Chiswick House

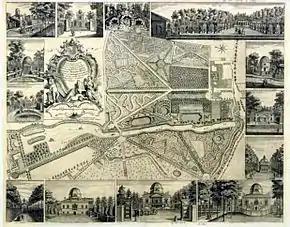
1736 engraving by John Rocque of the garden layout with sketches of the house

Chiswick House was an attempt by Lord Burlington to create a Roman villa, rather than a Renaissance pastiche, situated in a symbolic Roman garden. Chiswick Villa is inspired in part by several buildings of the 16th-century Italian architects Andrea Palladio and his assistant Vincenzo Scamozzi. The house is often said to be directly inspired by Palladio's Villa Capra "La Rotonda" near Vicenza, as architect Colen Campbell had offered Lord Burlington a design for a villa closely based on the Villa Capra for his use at Chiswick. However, although this was clearly influential, Lord Burlington rejected this design; it was subsequently used at Mereworth Castle, Kent. Lord Burlington's library list at Chiswick shows that he was not restricted to the influence of Andrea Palladio. He owned books by influential Italian Renaissance architects such as Sebastiano Serlio and Leon Battista Alberti, and his library contained books by French architects, sculptors, illustrators and architectural theorists like Jean Cotelle, Philibert de l'Orme, Abraham Bosse, Jean Bullant, Salomon de Caus, Roland Fréart de Chambray, Hugues Sambin, Antoine Desgodetz, and John James's translation of Claude Perrault's "Treatise of the Five Orders". Whether Palladio's work inspired Chiswick or not, the Renaissance architect exerted an important influence on Lord Burlington through his plans and reconstructions of lost Roman buildings; many of these, unpublished and little known, were purchased by Burlington on his second Grand Tour and housed in the Blue Velvet Room, which served as his study. These reconstructions were the source for many of the varied geometric shapes within Burlington's Villa, including the use of the octagon, circle and rectangle (with apses). Burlington's use of Roman sources can be seen in features including the steep-pitched dome of the villa, which is derived from the Pantheon in Rome. However, the source for the octagonal form of the dome, the Upper Tribunal, Lower Tribunal and cellar at Chiswick may be Scamozzi's Rocca Pisana near Vicenza. Burlington may also have been influenced in his choice of octagon by the drawings of the Renaissance architect Sebastiano Serlio (1475–1554), or by Roman buildings of antiquity (for example, Lord Burlington owned Andrea Palladio's drawings of the octagonal mausoleum at Diocletian's Palace, Split in modern Croatia).